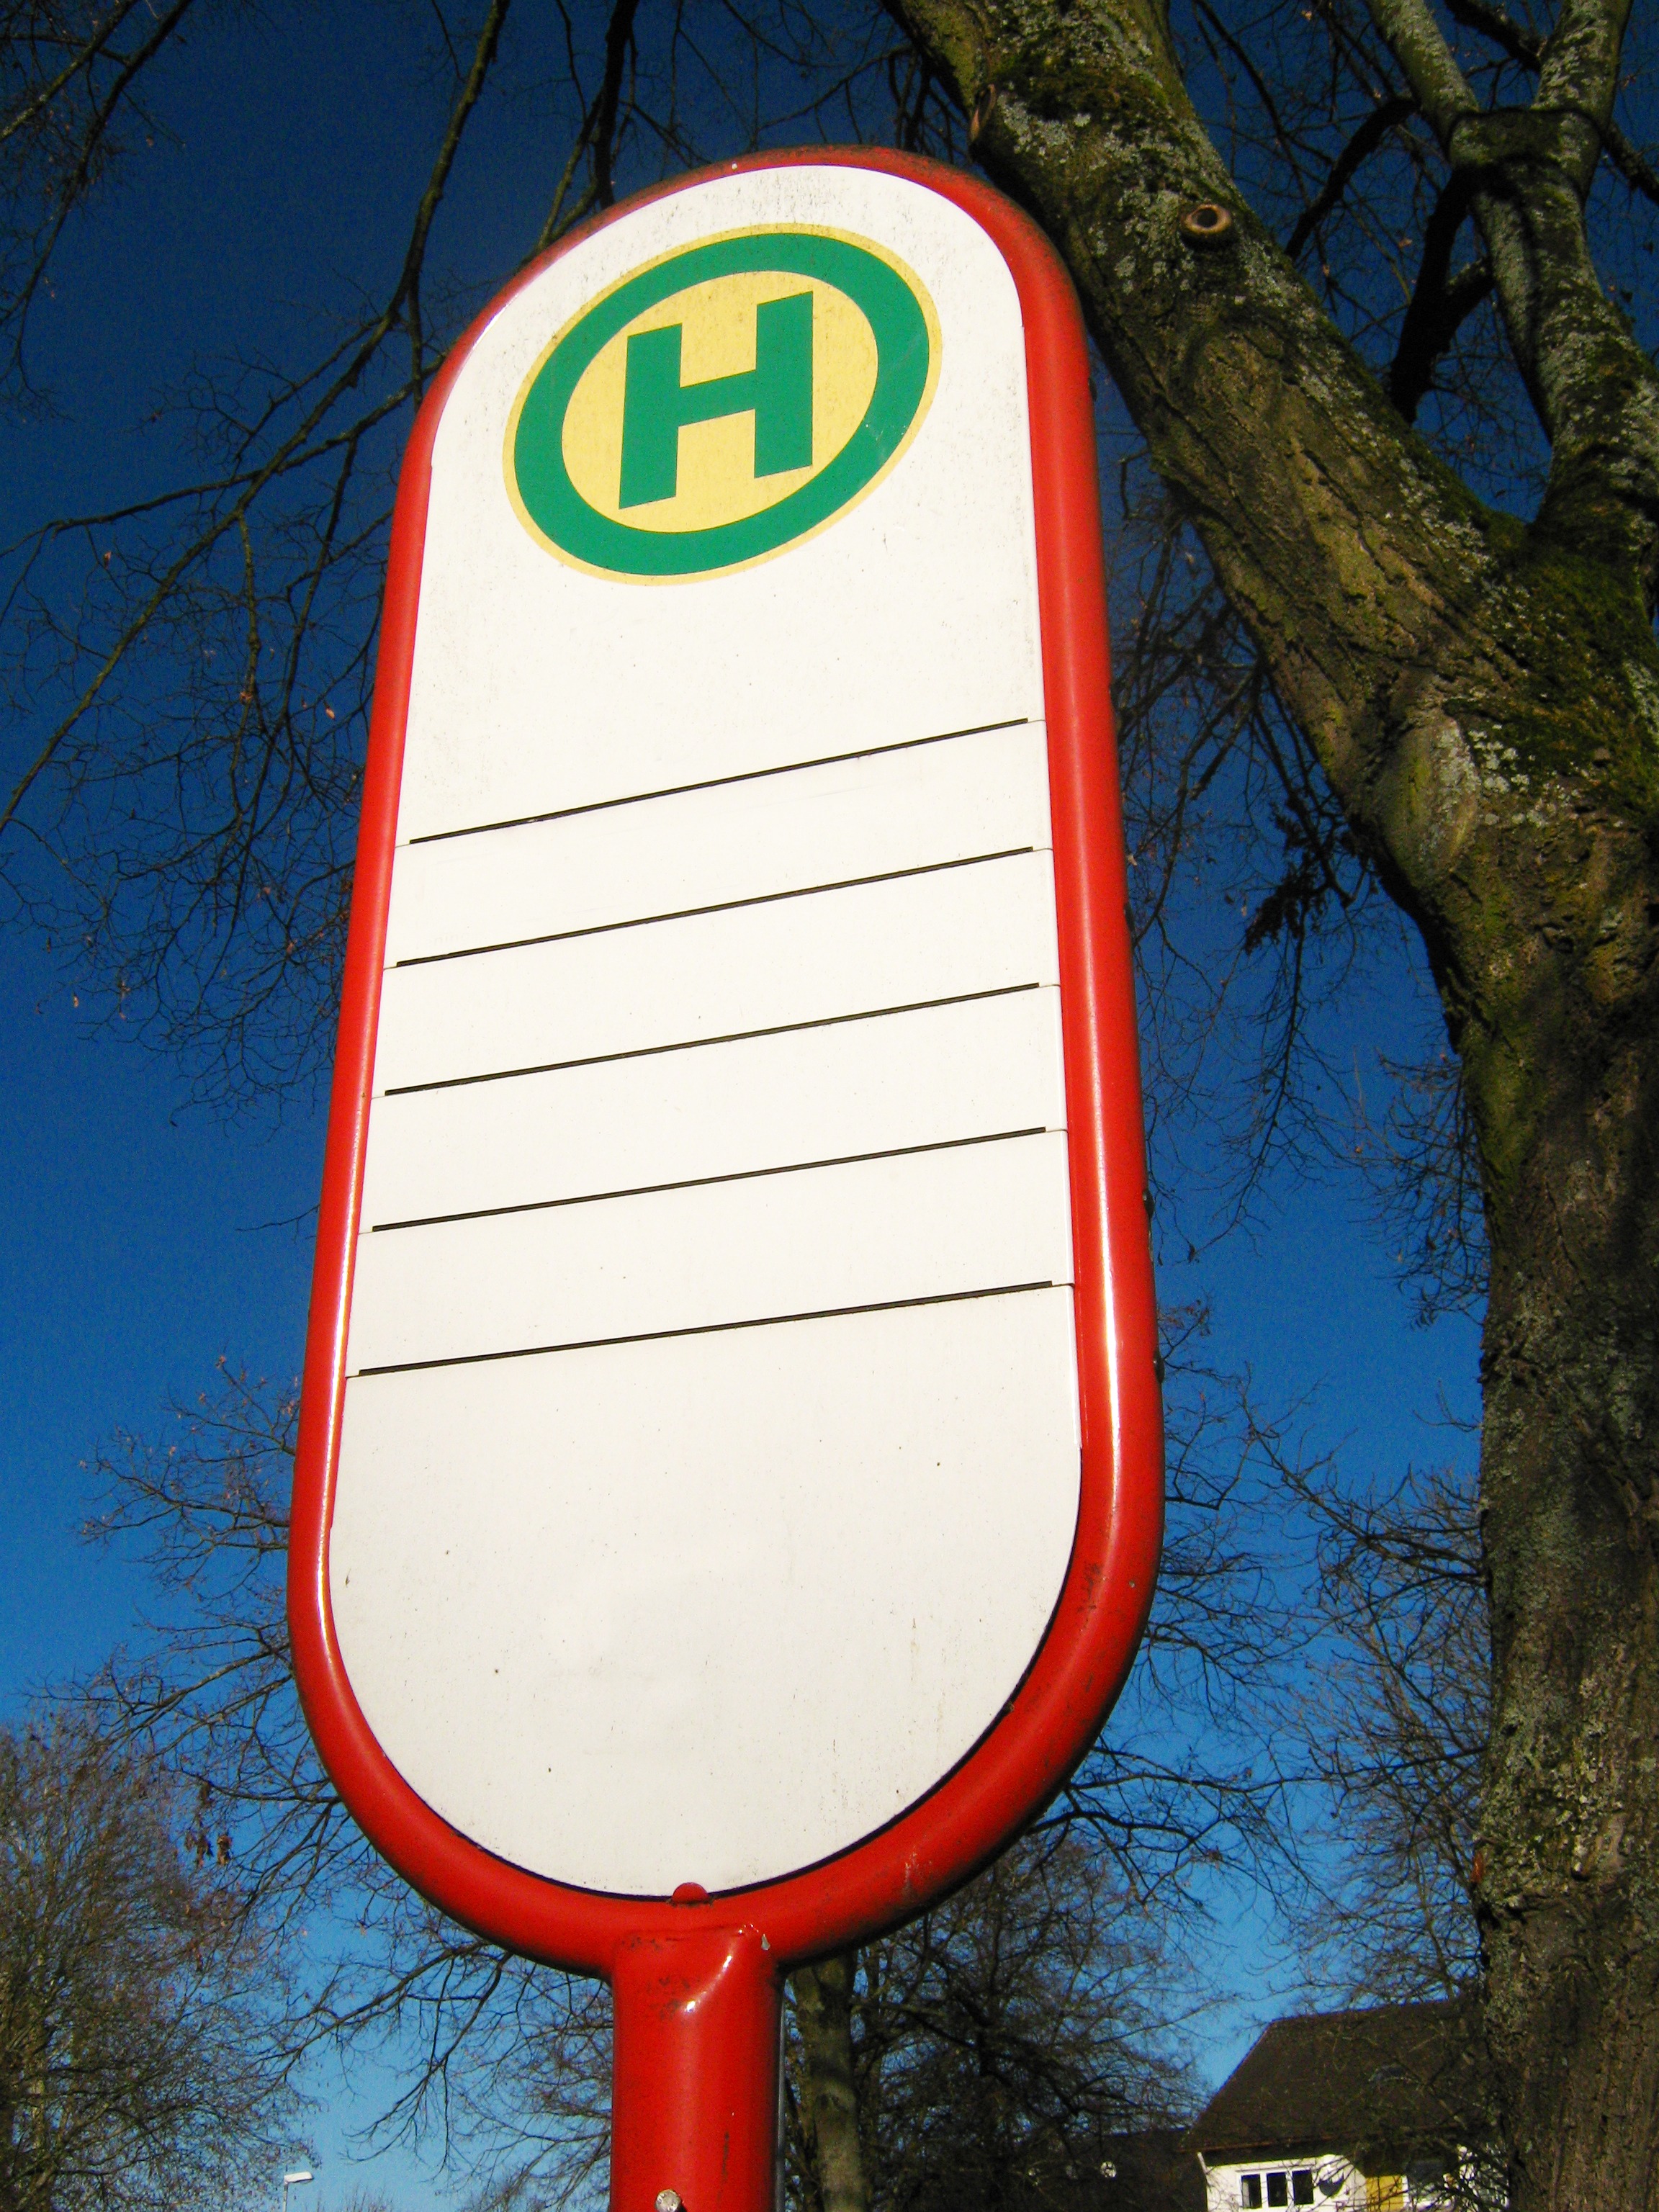
tree, sky, board, advertising, sign, red, surfboard, blue, empty, street sign, signage, sports equipment, bus stop, road sign, shield, stop, traffic sign, surfing equipment and supplies, own label